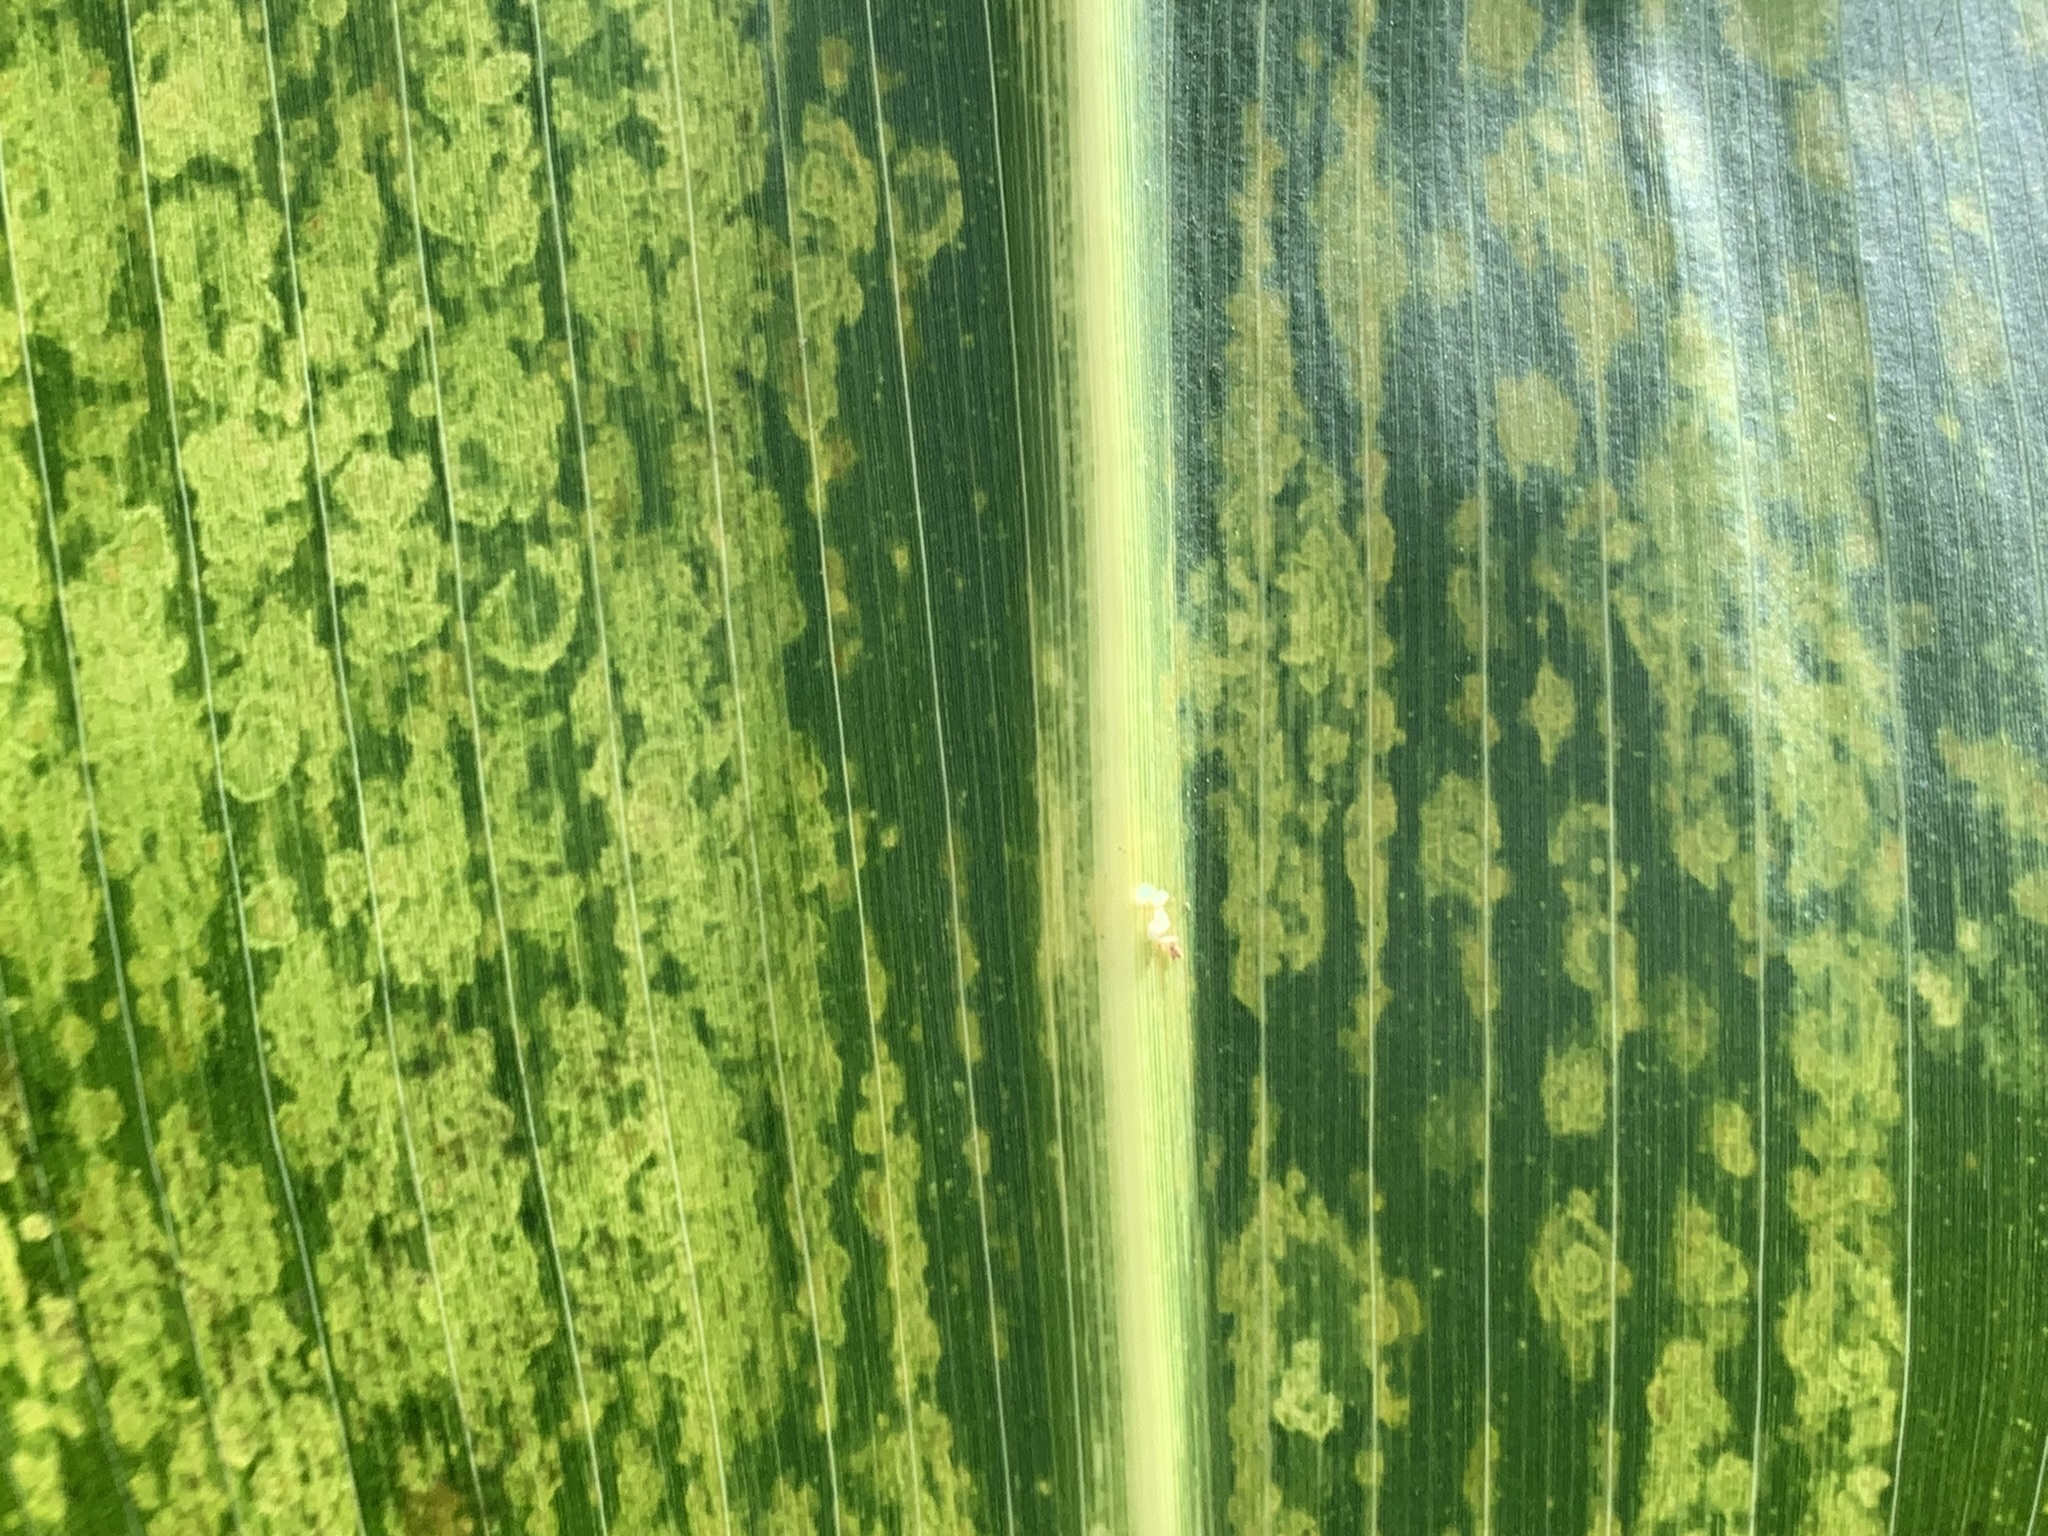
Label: MLN